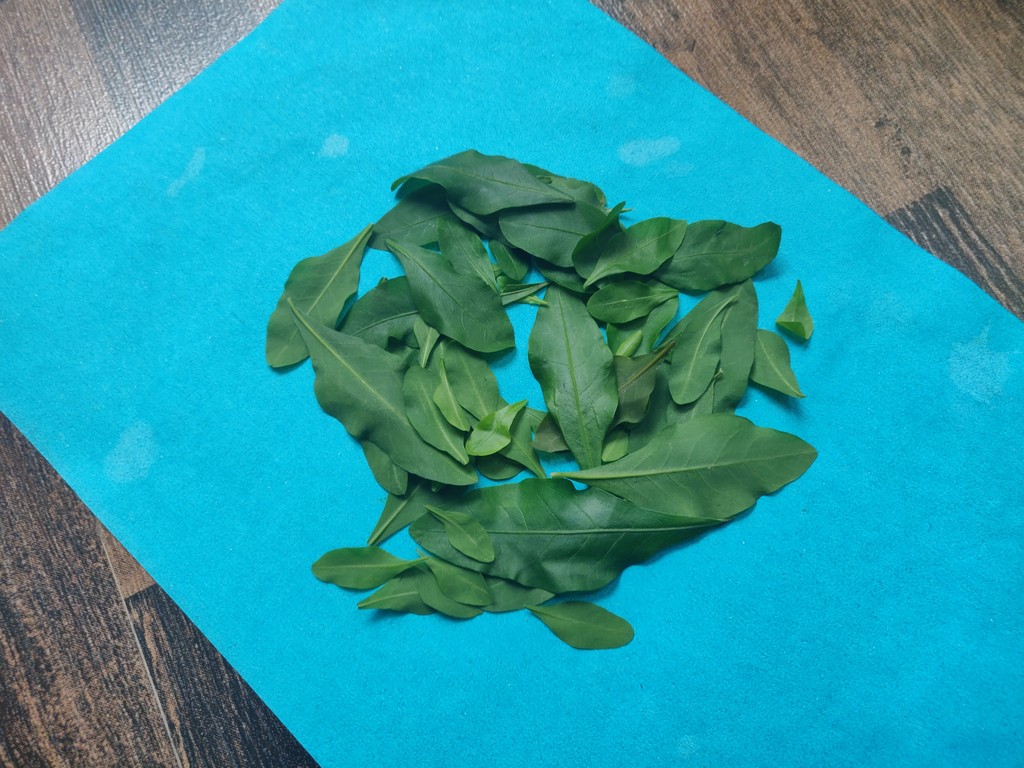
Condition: Healthy
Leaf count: multiple
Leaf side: unknown